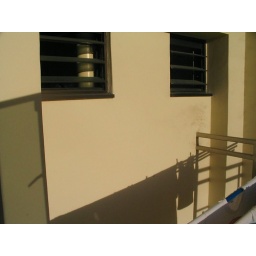
View from my kitchen window. The two windows belongs to the two washrooms in the house